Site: saxony
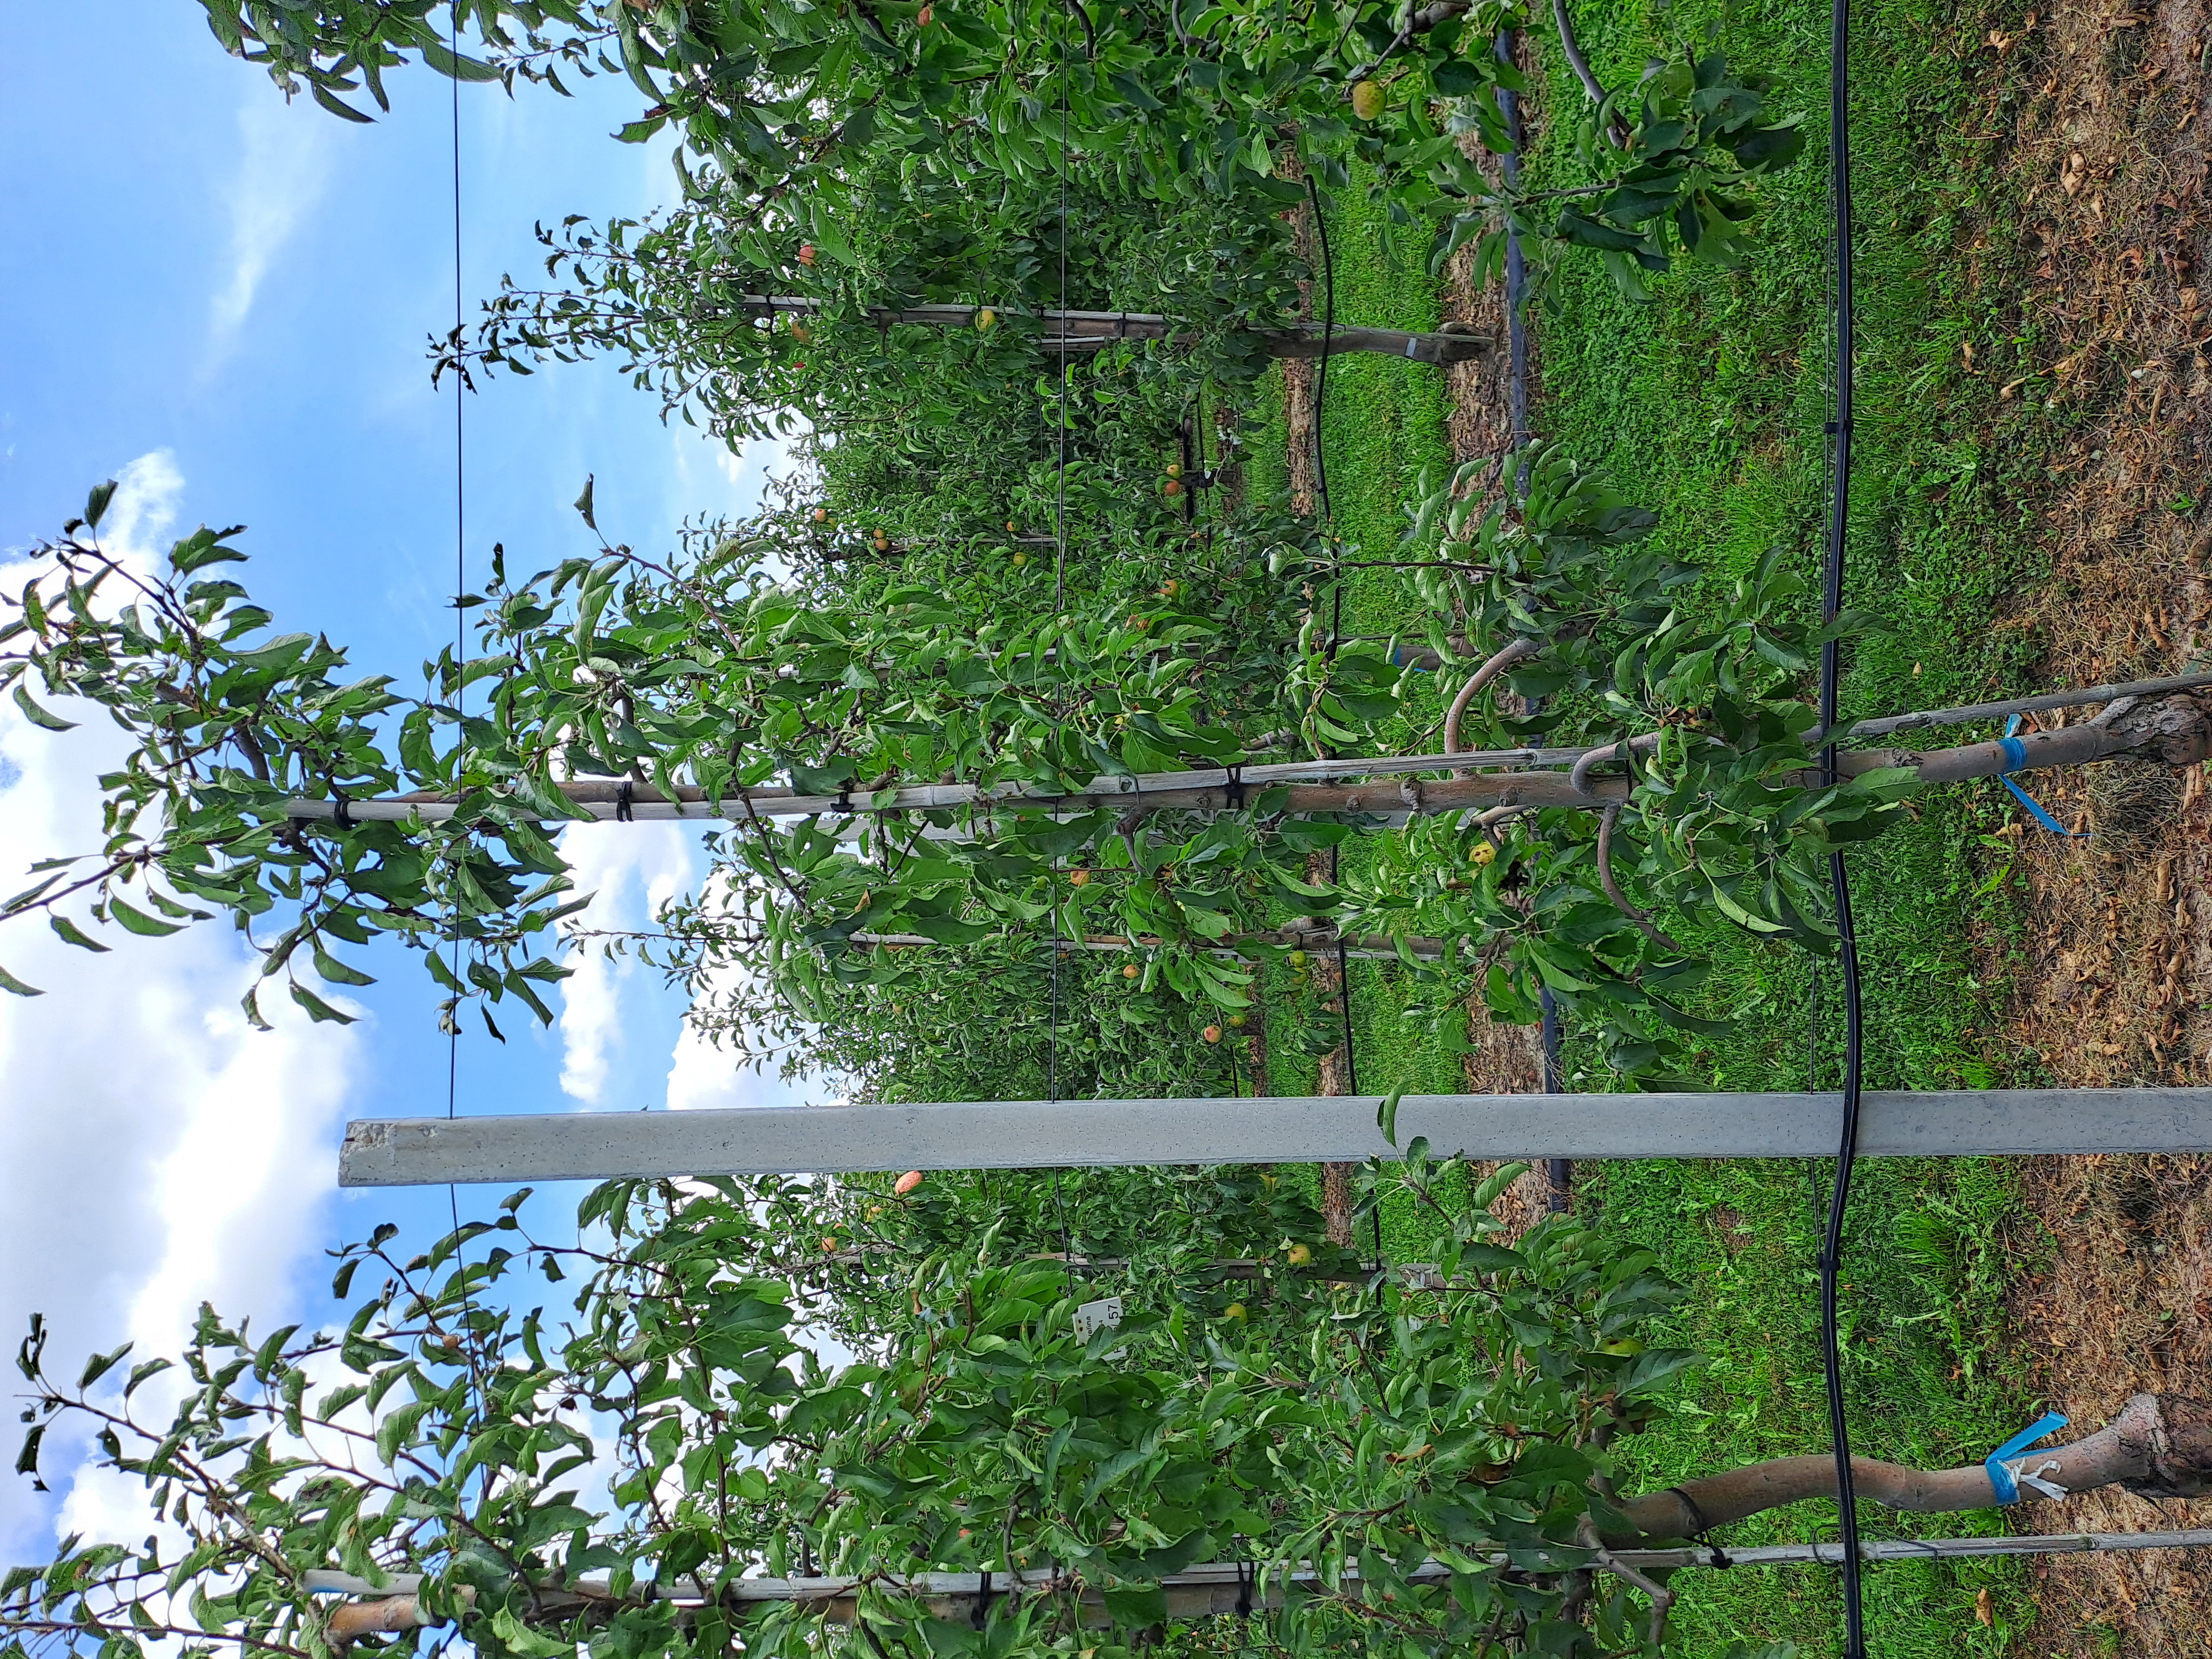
Growth stage (BBCH 85): Maturity of fruit and seed